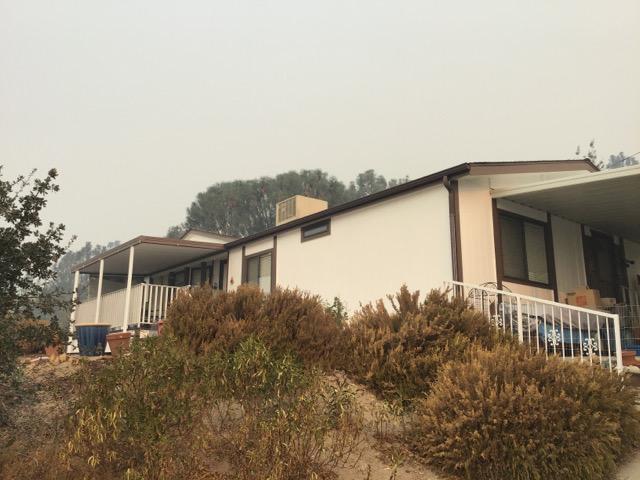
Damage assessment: no_damage